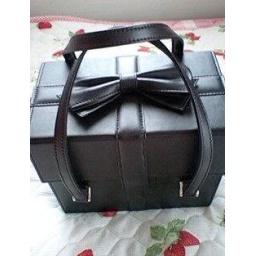
this photo is not mine. would like in red black or white